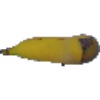
Label: Banana 1